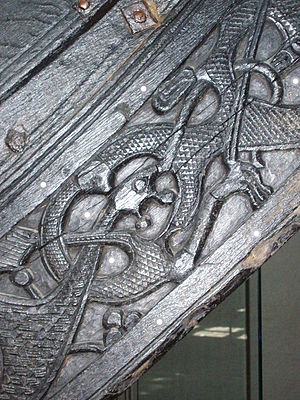
Osebergskibet / Billedgalleri
Osebergskibet er et norsk vikingeskib. Det er hovedsageligt af eg, der er høvlet. Skibet blev fundet i 1903 i en høj i Slagen ved Oslofjordens munding. Det blev udgravet i foråret 1904. Skibet var usædvanligt velbevaret, fordi det ved gravsætningen var indkapslet i blåler og hermetisk lukket. Skibet er en fornem kvindes grav. Skibet er årrings-bestemt til at være fra omkring 820. Skibstømmeret er fra ege i Vestfold. Arkæobotaniske undersøgelser af den tørv, gravhøjen bestod af, tidsfæster begravelsen til august – september år 834. Skibet er udstillet i Vikingeskibsmuseet på Bygdøy i Oslo.